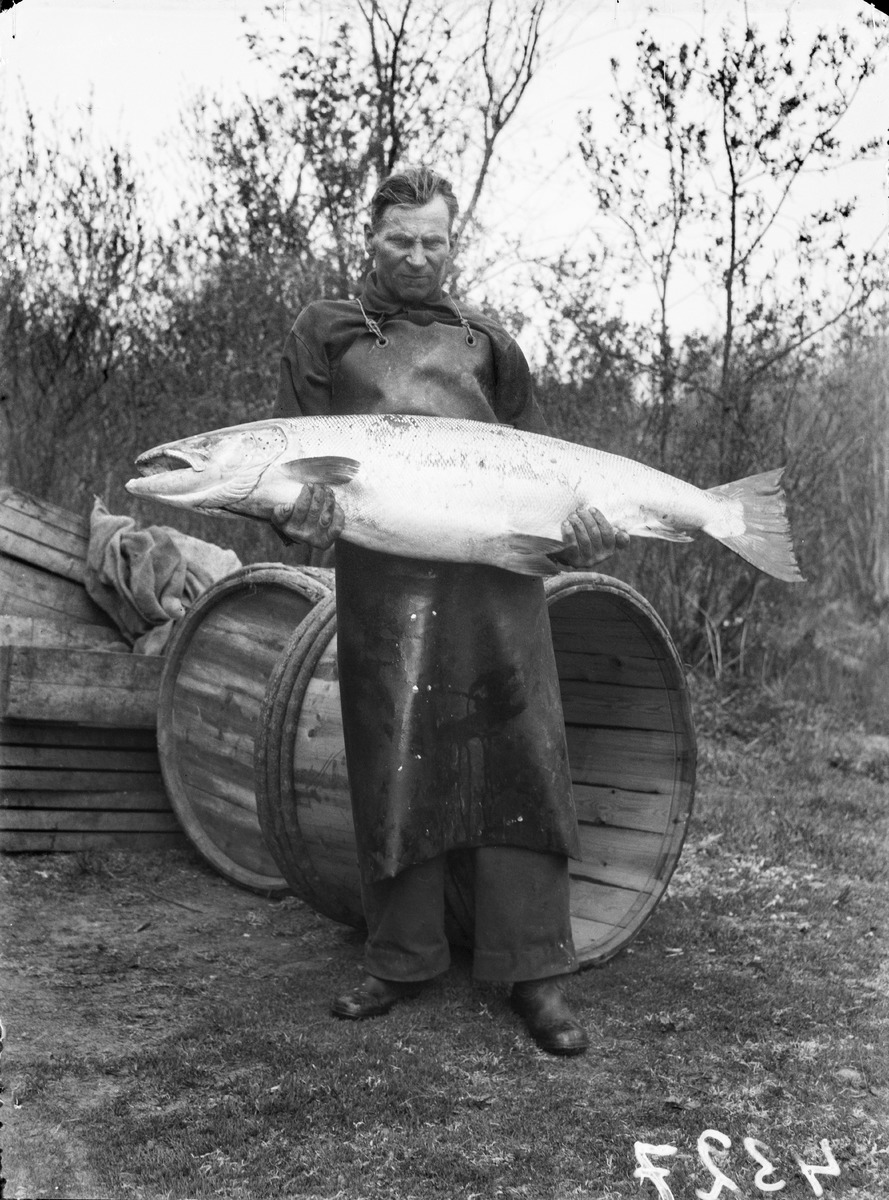
Jättilohi
Giant salmon
sisällön kuvaus: Kellolaisten kalastajien Oulunjokisuulla olleesta rysästään saama jättiläismäinen lohi (28,5 kg), 8.6. 1944. content description: A giant salmon (28,5 kg) caught in a fyke net by Kello fishers at the Oulu river mouth on 8.6. 1944.
Vuosi: 1940
Paikka: Suomi, Oulu, Suomi, Pohjois-Pohjanmaa, Oulu
Aiheet: jättilohi; mies; lohikalat; saaliit; lohi; kalat (selkärankaiset); kalastajat; kalastus; giant salmon; fish; fyke net fishing; man holding a salmon; salmon; fishes; fishermen; fishing; lax; fiskar (djur); fiskare; fiske